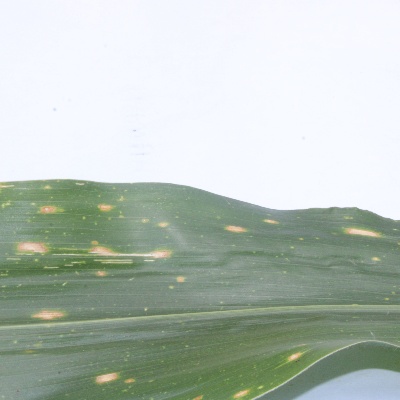
Crop: Maize
Condition: leaf spot